David Zdrilic

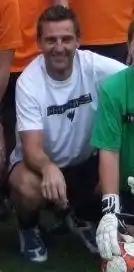
Zdrilic in 2011

His stay at Trier was short-lived, and returned to Australia with the launch of the A-League in 2005 to be part of the inaugural Sydney FC squad, signing a three-year deal. Now back in Australia, he was included in a Socceroos side for a match on 29 March 2005 against Indonesia to benefit victims of the Boxing Day tsunami, scoring Australia's third goal in what many have tipped as his last international match. He took part in 19 of Sydney's matches in their first season, mostly as a substitute, scoring once. In the second season he found more game time under Terry Butcher, scoring four goals from 20 appearances.